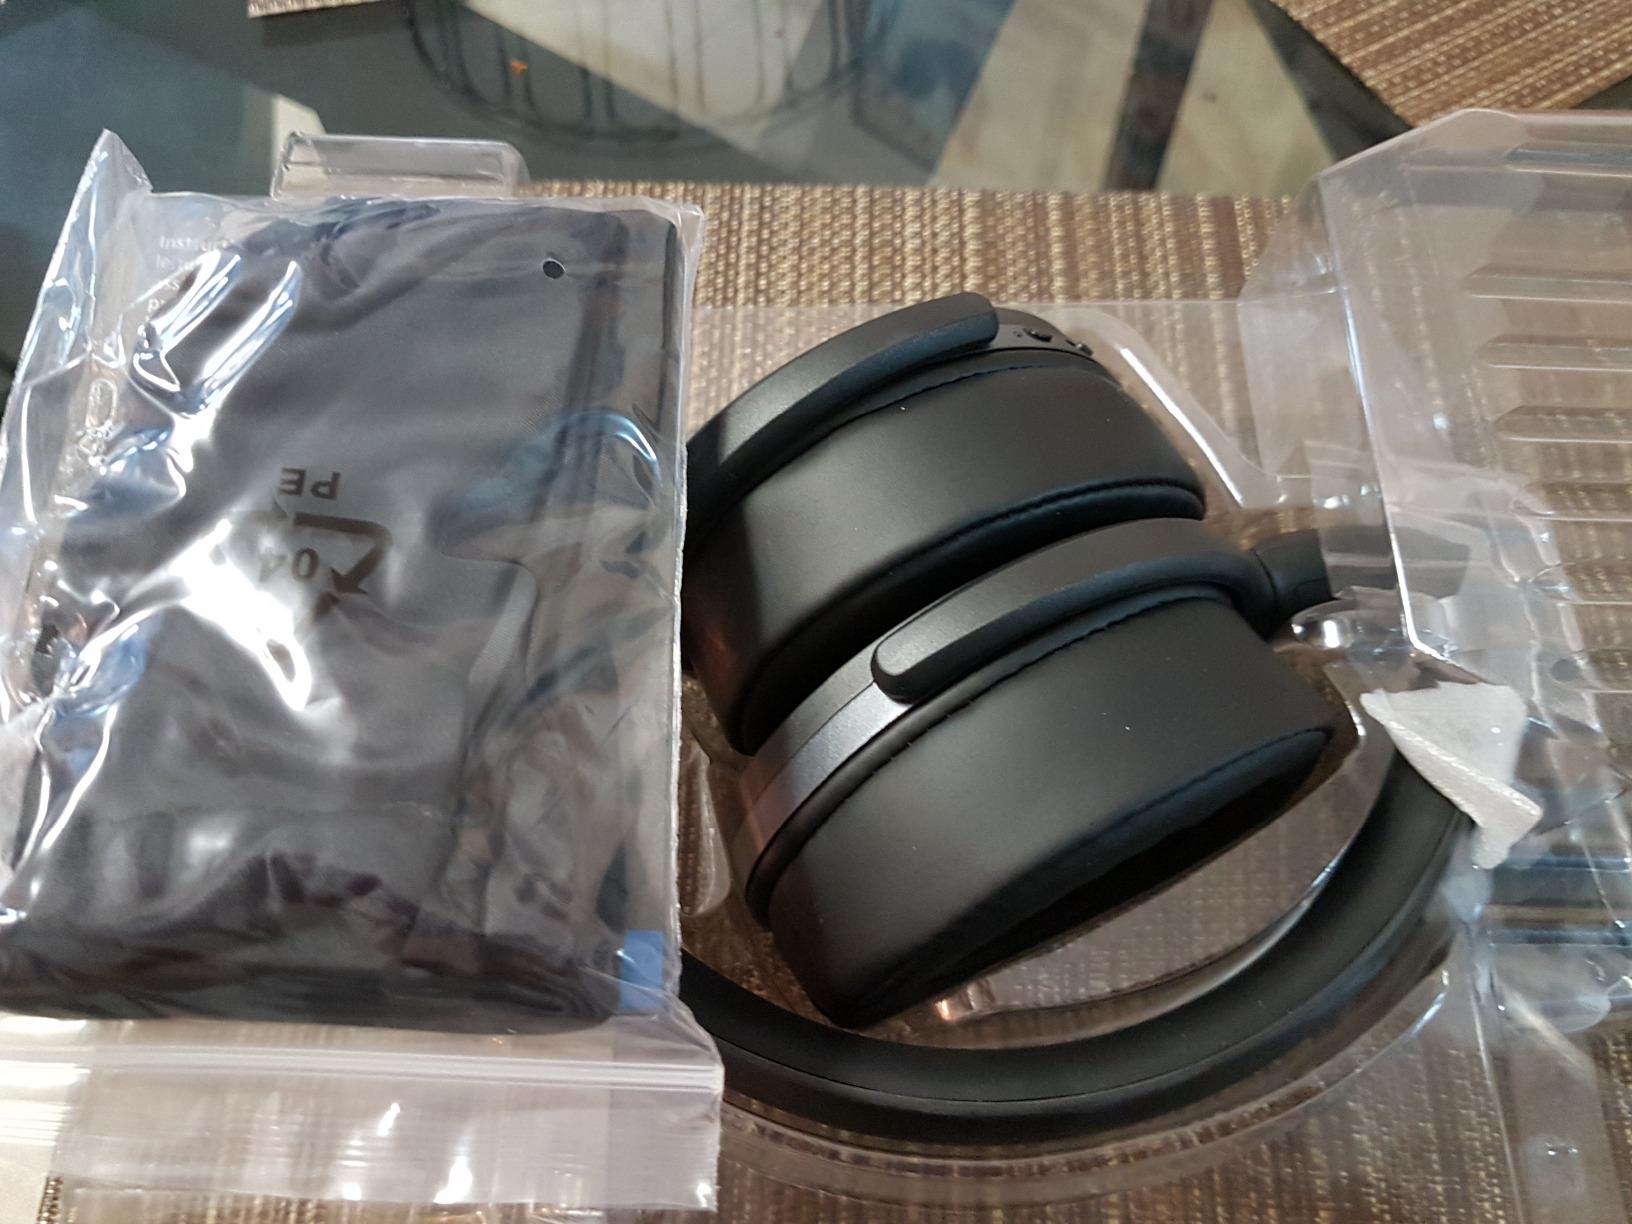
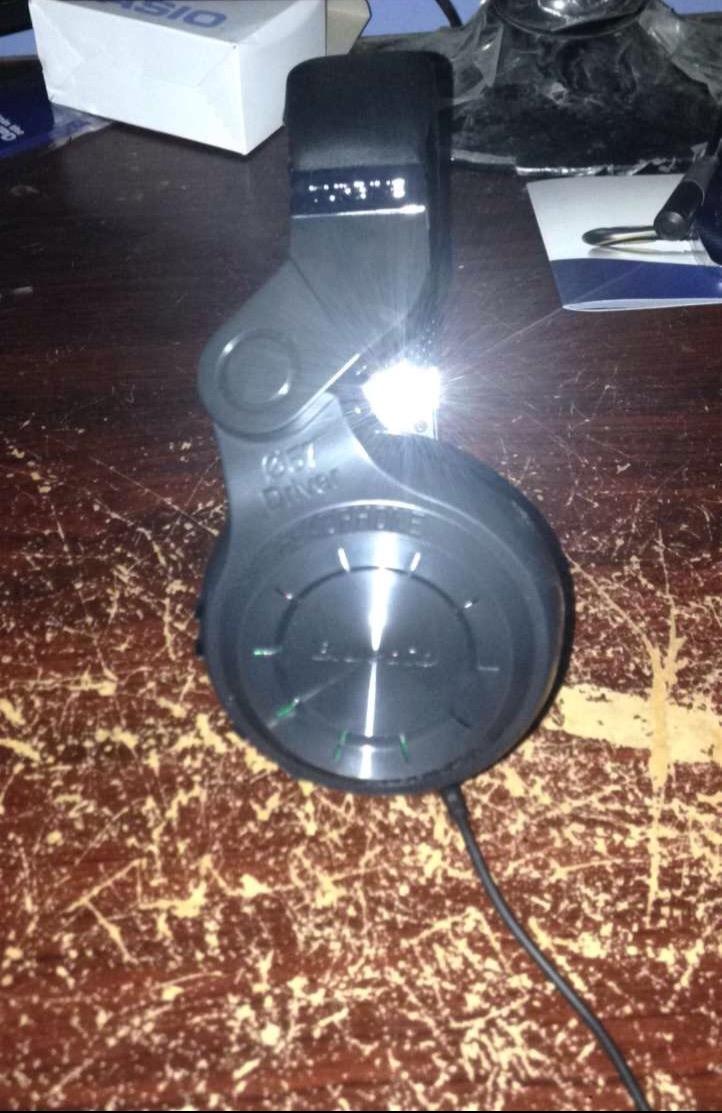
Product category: headphones
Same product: no